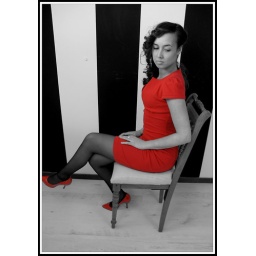
K. in the red dress